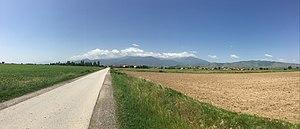
Dolno Orizari est un village du sud-est de la Macédoine du Nord, situé dans la municipalité de Bitola. Le village comptait 1834 habitants en 2002.